Archer County, Texas

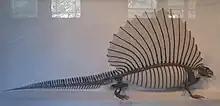
This "Edaphosaurus boanerges" fossil skeleton from Archer County is on display in Harvard Museum of Natural History.

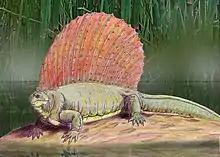
"Edaphosaurus boanerges" life restoration

Archer County is a county located in the U.S. state of Texas. As of the 2020 census, its population was 8,560. Its county seat is Archer City. It is part of the Wichita Falls metropolitan statistical area.